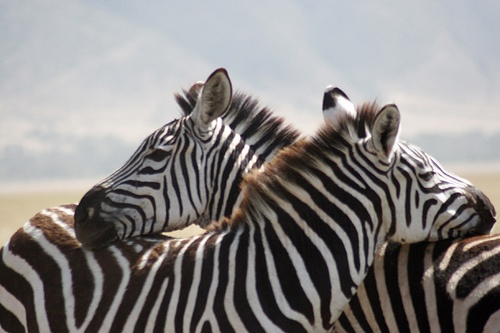
Two zebras looking over each others backs in opposite directions.
Two zebras with their heads wrapped around one another.
Two zebras that have placed their heads on each others midsection.
Two zebras are resting their heads on the other's back.
Two zebras touching each other during a sunny day of some sort.